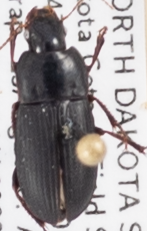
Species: Harpalus opacipennis
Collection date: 2020-08-25
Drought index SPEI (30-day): -0.636
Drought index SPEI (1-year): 0.8
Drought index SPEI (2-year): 1.69